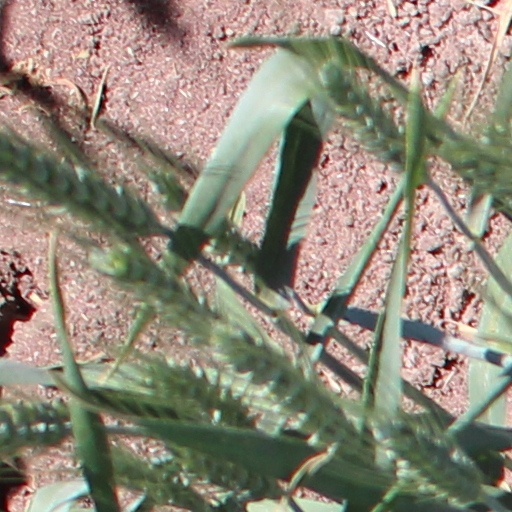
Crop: wheat